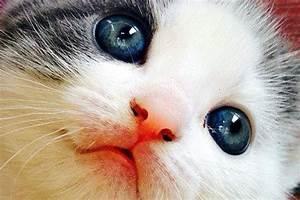
cat